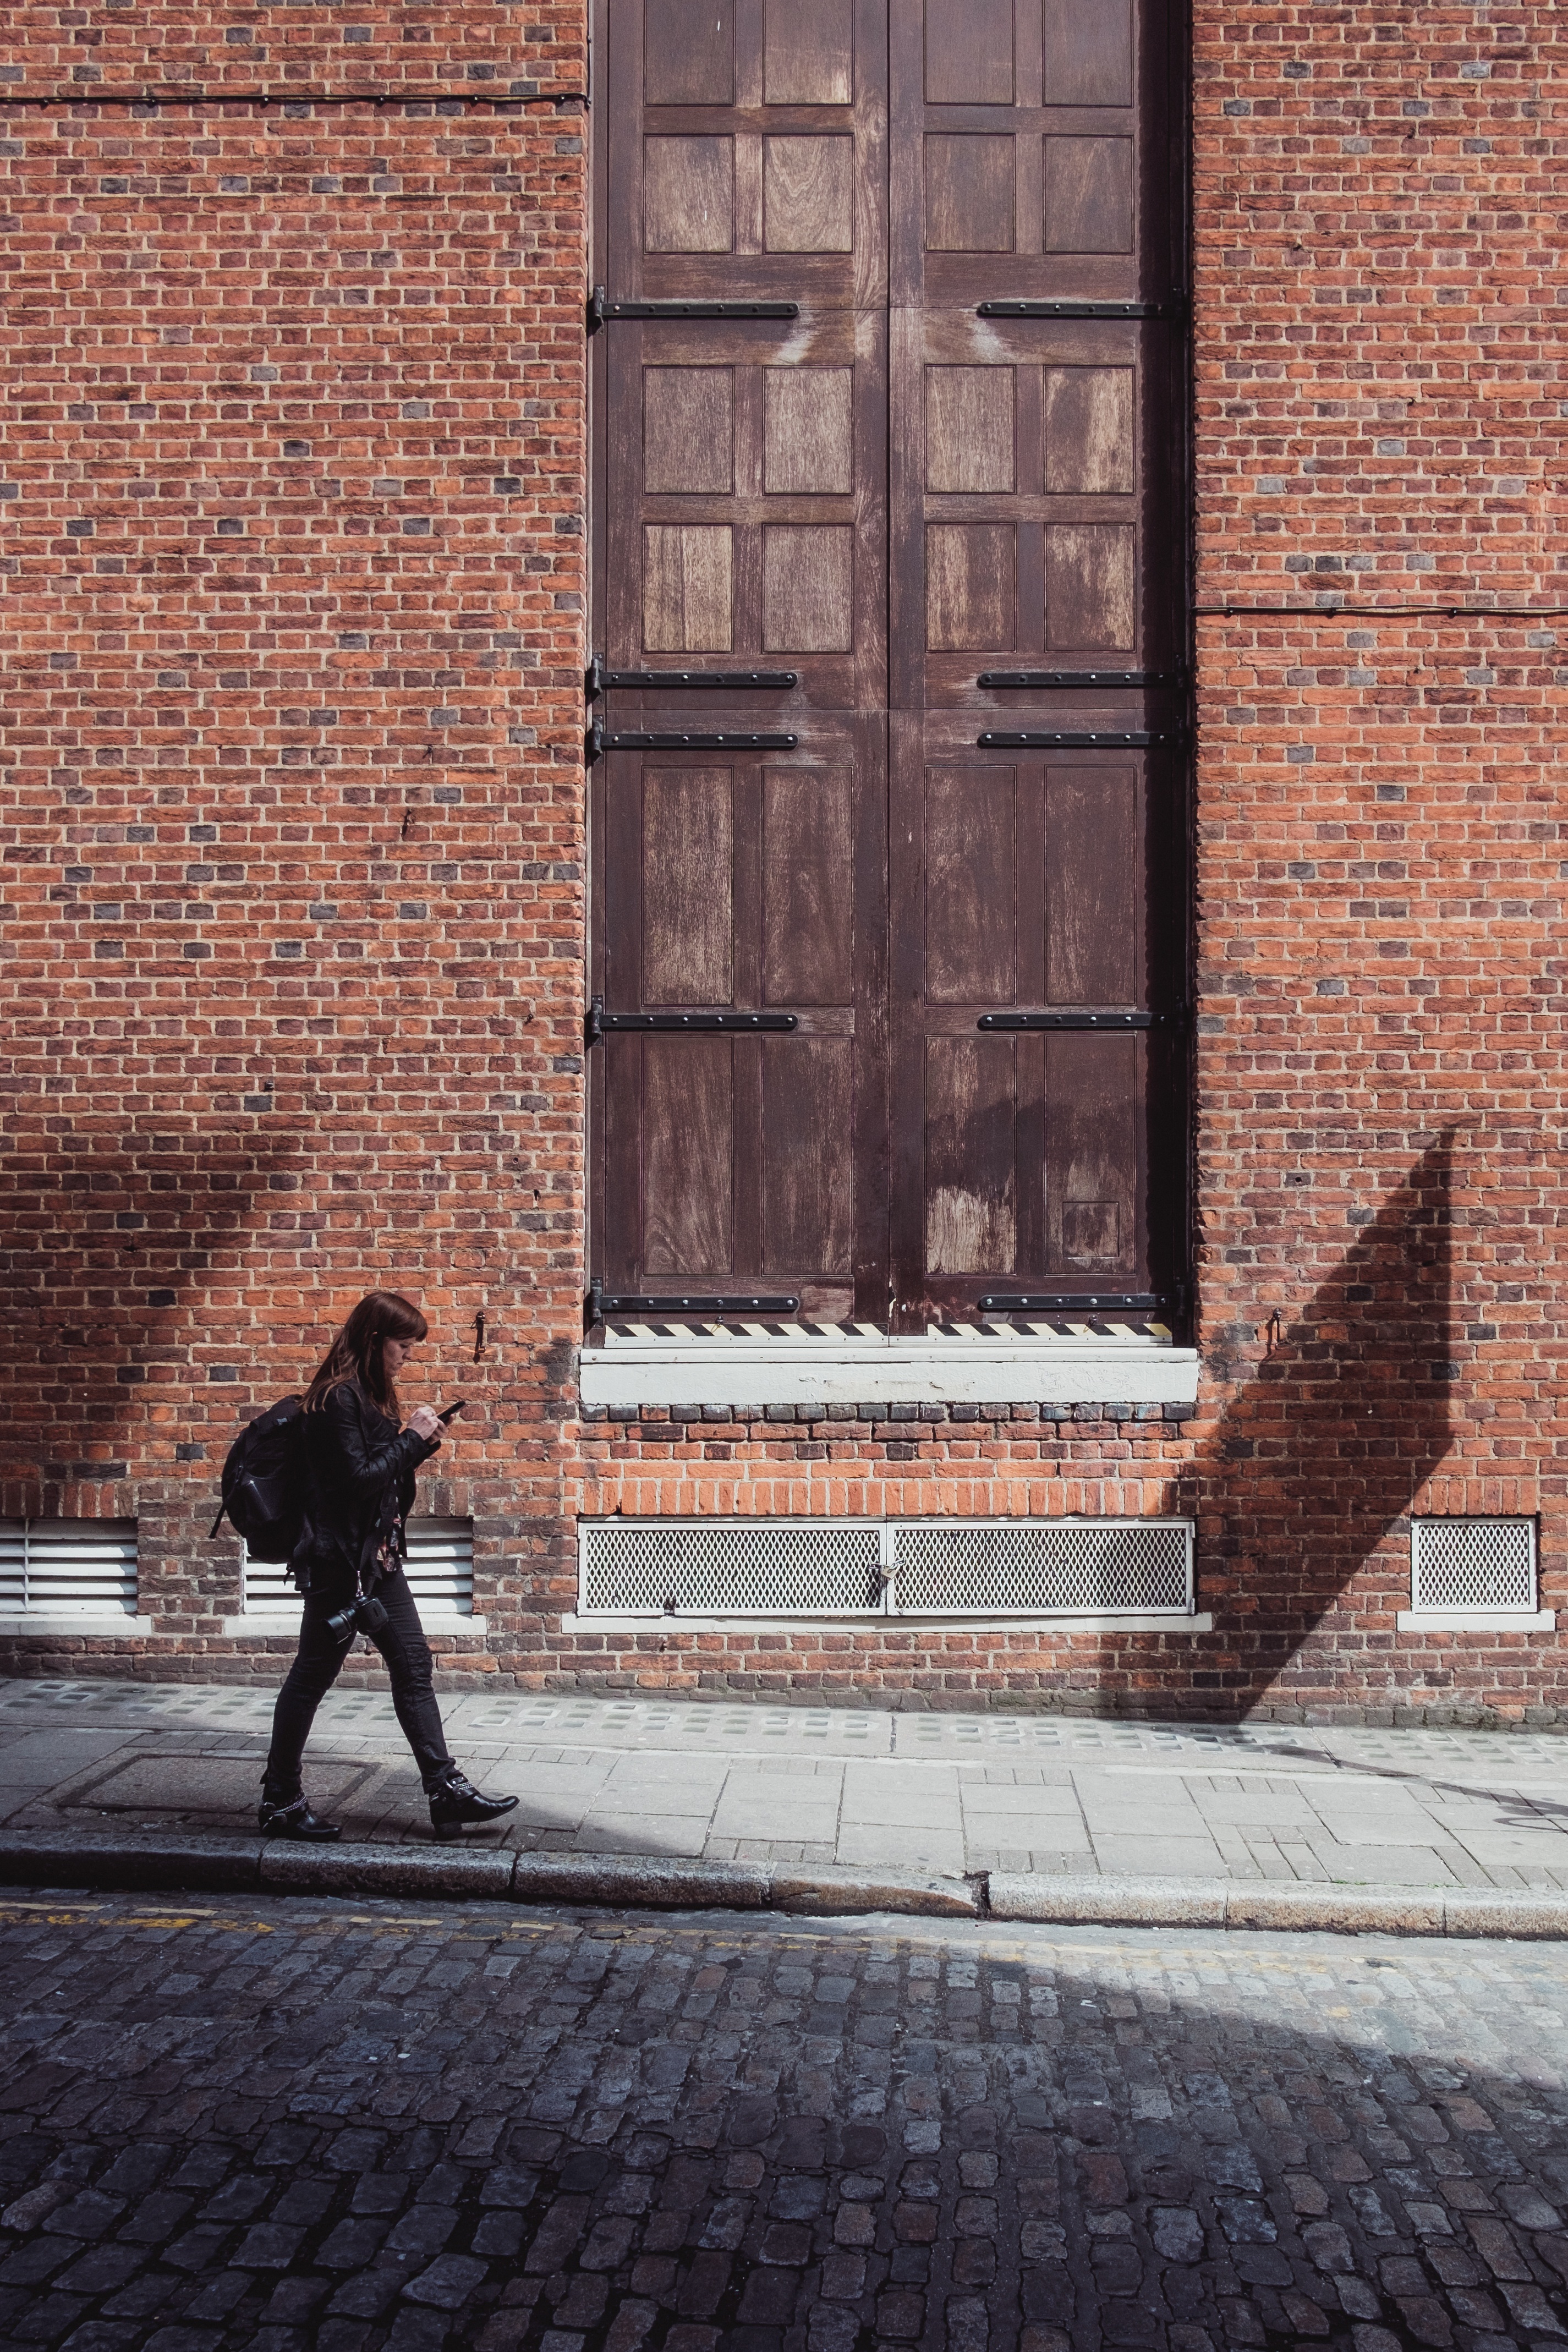
walking, person, architecture, wood, road, street, house, sidewalk, window, alley, urban, wall, entrance, color, facade, industrial, exterior, black, brick, door, storehouse, infrastructure, wooden, brickwall, photograph, flooring, road surface, urban area